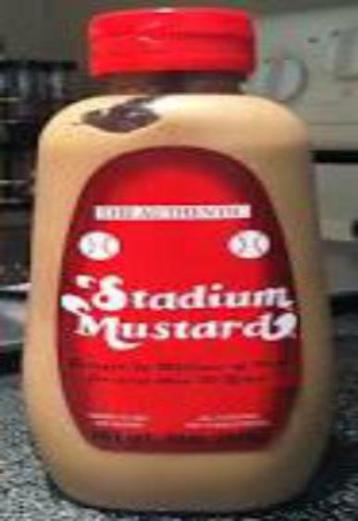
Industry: Food